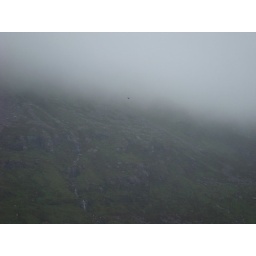
The black dot in the cloud is an eagle.